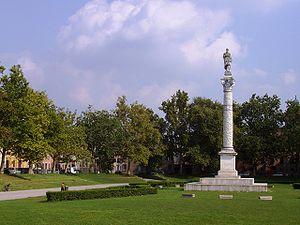
L'histoire de Ferrare est moins ancienne que celle des autres grandes cités italiennes, le nom de la ville apparaissant au VIIIᵉ siècle. La ville prend son essor au Moyen Âge. Dirigée par la maison d'Este, Ferrare devient à la Renaissance un des plus importants centres artistiques d'Italie et connaît une grande expansion urbanistique. Dominée ensuite par le Saint-Siège, la ville perd son influence et rejoint l'Italie unifiée en 1860.
La Renaissance à Ferrare débute réellement lors de la seigneurie de Lionel d'Este. Ses aspects les plus originaux apparaissent au début de la Renaissance italienne avec la célèbre école de Cosmè Tura, Francesco del Cossa et Ercole de 'Roberti. Une deuxième école émerge au XVIᵉ siècle, avec Dosso Dossi.
La Piazza Ariostea est une importante place de Ferrare en Émilie-Romagne.
Le palio de Ferrare est une course de chevaux qui a lieu à Ferrare, sur la piazza Ariostea. Il oppose les huit contrades de la ville le dernier dimanche de mai. Officialisé en 1279, il est considéré comme le palio le plus ancien au monde. Les chevaux sont montés à cru.